William Tanner House Museum

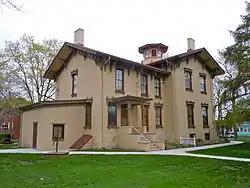
Aurora Historical Museum in 2011

The William Tanner House Museum, also known as the William A. Tanner House, is a historic residence and museum in Aurora, Illinois. It was built in 1857 for William A. Tanner, a hardware merchant. His descendants lived in the house until it was donated to the Aurora Historical Society in 1936. It now operates as a Victorian-period historic house museum.